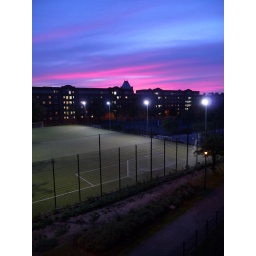
red sky over the astroturf